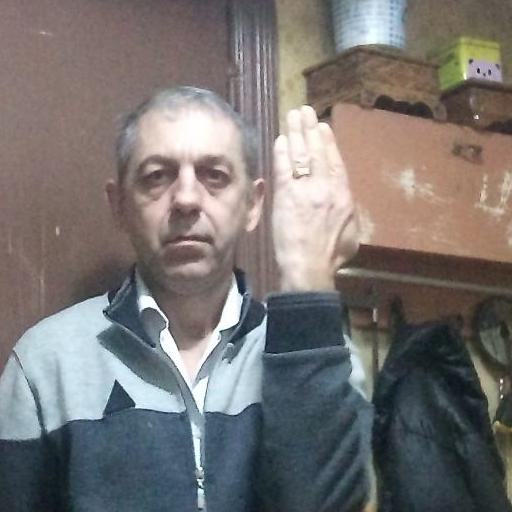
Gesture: stop_inverted